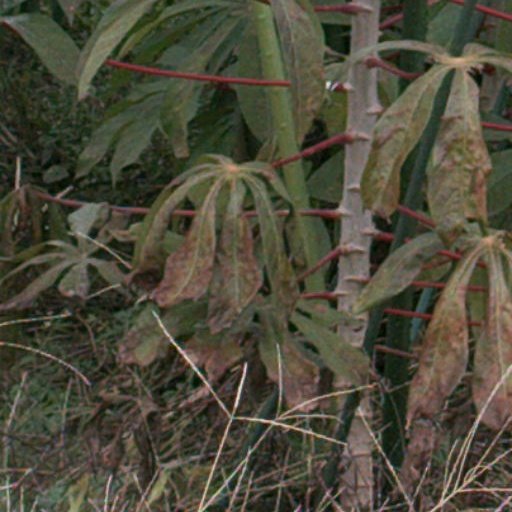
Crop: cassava